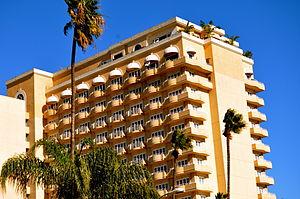
Beverly Grove est un quartier de Los Angeles, en Californie.